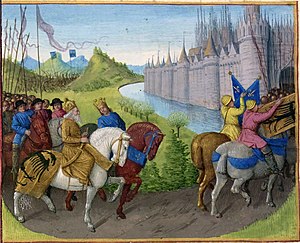
Manuel 1. (Østrom) / 2. Korstog og Renaud de Châtillon / Korsriddernes ankomst
Det 2. korstogs ankomst ved Konstantinopel, som vist i Jean Fouquets maleri fra omkring 1455–1460, Arrivée des croisés à Constantinople.
Manuel 1. Komnenos var en byzantinsk kejser i 1100-tallet, som regerede i en skelsættende periode for det Østromerske Kejserdømme og middelhavsområdet.